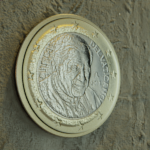
Coin value: 1euro
Country: va
Edition: 2013